Toxic granulation

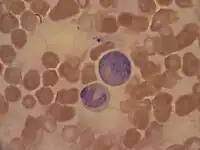
Toxic granulation in two white blood cells, bone marrow aspiration.

Toxic granulation refers to dark coarse granules found in granulocytes, particularly neutrophils, in patients with inflammatory conditions.